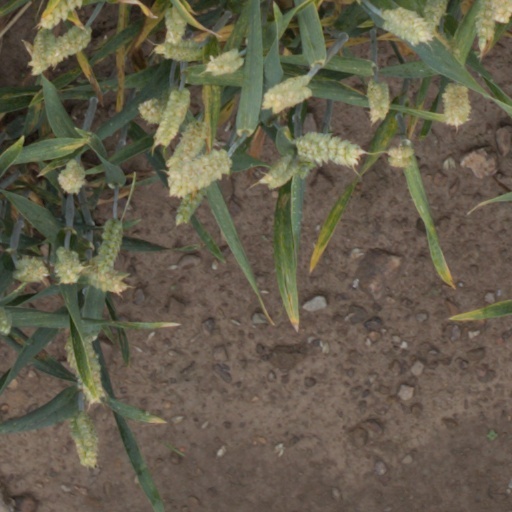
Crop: wheat